United States Post Office (Leland, Mississippi)

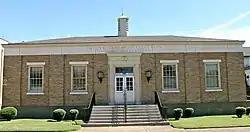
The U.S. Post Office in 2013

The U.S. Post Office is a historic building in Leland, Mississippi, USA.